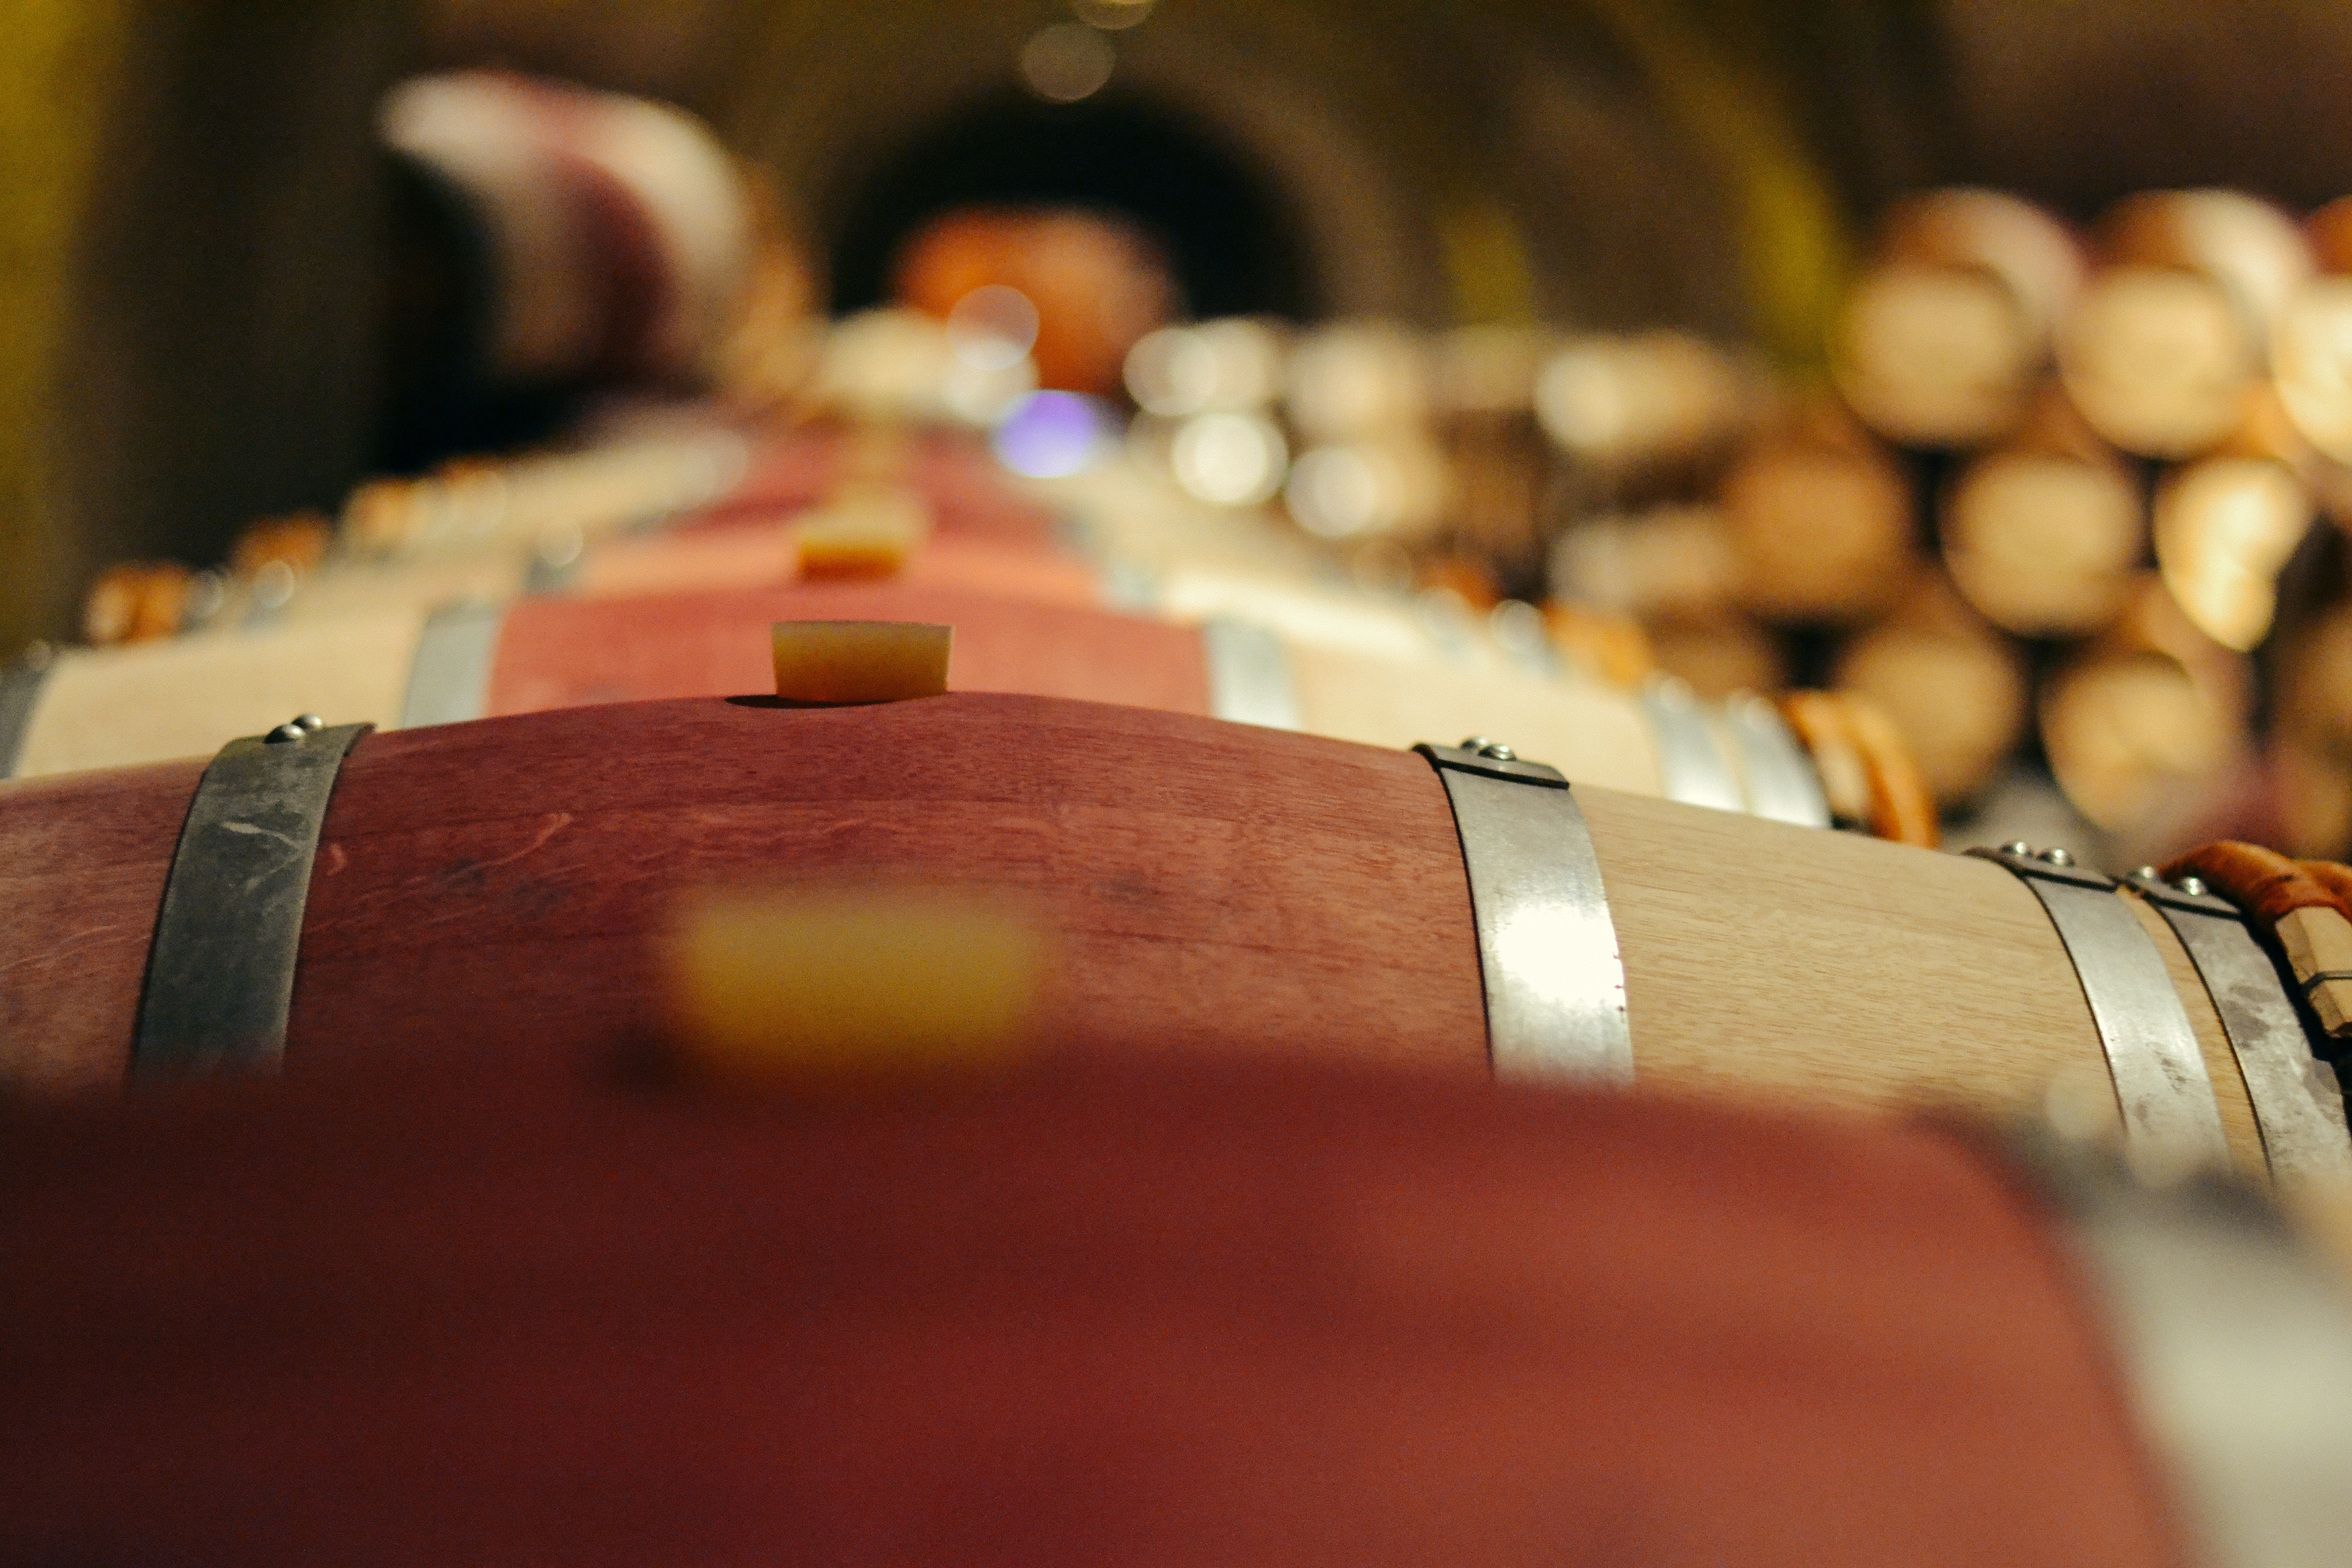
wood, guitar, food, color, close up, macro photography, string instrument, plucked string instruments